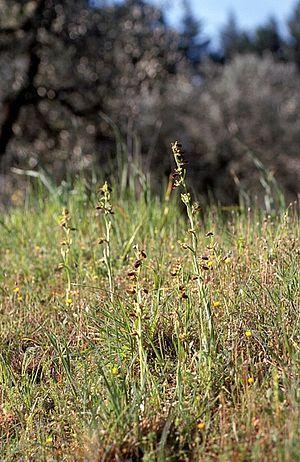
La liste ci-dessous recense les orchidées observées en Bretagne et publiées dans un numéro de la revue de l'association Bretagne vivante en 2002.